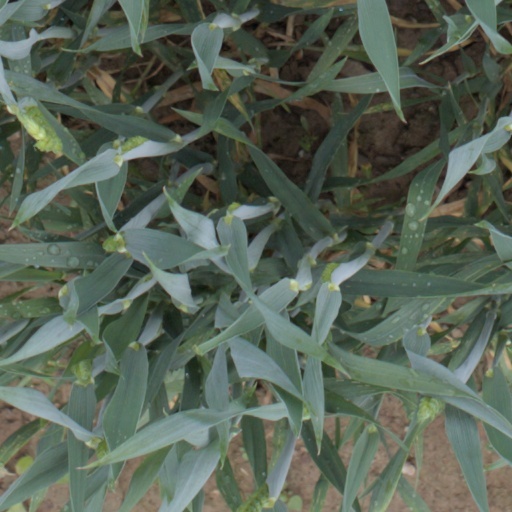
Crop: wheat